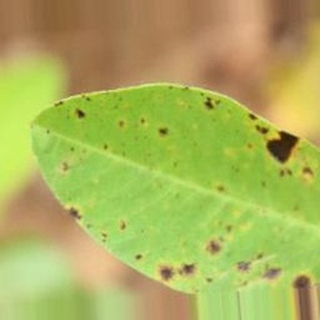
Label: groundnut_late_leaf_spot